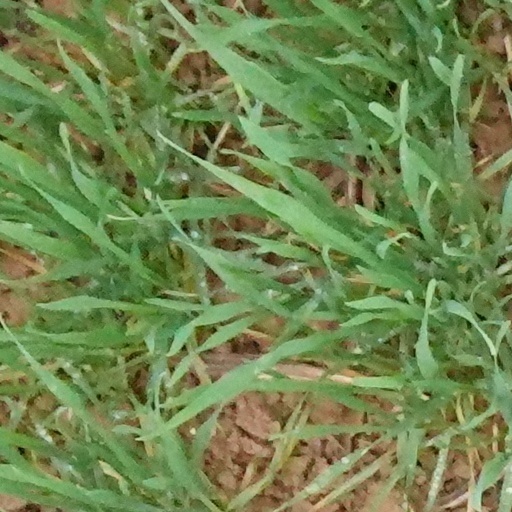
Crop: wheat